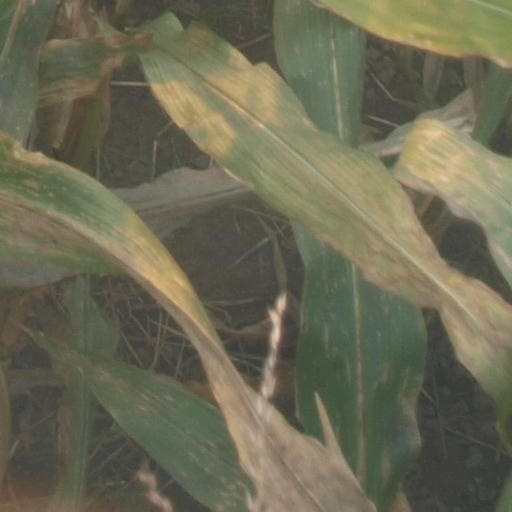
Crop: maize; corn